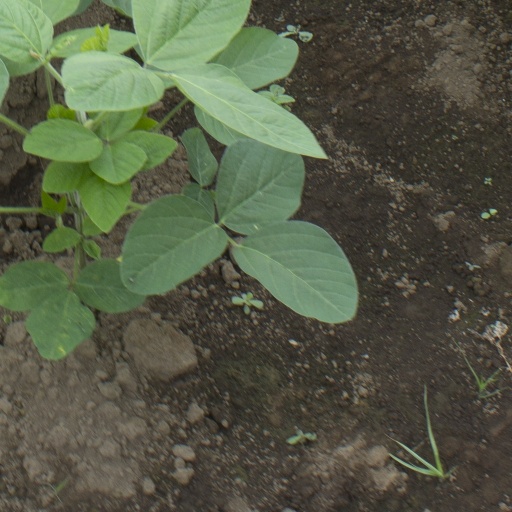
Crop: soybean